Typhoon Dolphin (2015)

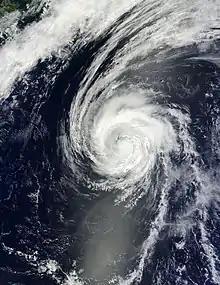
Typhoon Dolphin becoming extratropical near Iwo Jima on May 19

Passing just north of Guam, Dolphin produced the first typhoon-force winds on the island since 2002 during Typhoon Pongsona. Andersen Air Force Base recorded sustained winds of , while gusts reached . In the central portion of the island, the NWS office recorded gusts of . The storm dropped torrential rainfall during its passage, reaching over at Andersen Air Force Base, of which fell within a 12-hour period. Wave heights offshore Guam topped . On Guam, the heavy rainfall caused flooding in areas lacking proper drainage. The Guam Memorial Hospital sustained about $1 million in damage from storm-related flooding. High winds left about 40% of Guam without power, mostly in the north and central portions of the island, although the outages were fixed within a few days. The power outages also disrupted generators for water wells, leaving 3,300 people without access to clean water; residents in some areas were under a boil-water advisory. Utility damage was estimated at $3 million. Businesses sustained $1.9 million in damage. Dolphin also caused $1.2 million worth of crop damage. The typhoon damaged over 7,000 banana trees as well as 39 of the endangered ironwood trees. Rough waves sank a boat at Apra Harbor, requiring workers to clean oil that escaped from the damaged vessel. Dolphin damaged 390 houses across Guam, of which 9 were destroyed and another 55 were severely damaged. This left 1,055 people homeless, mostly in the towns of Yigo or Dededo. Overall damage was estimated at nearly $10 million, prompting Governor Eddie Calvo to declare a state of emergency. On June 5, President Barack Obama signed a major disaster declaration for the territory, allowing for federal aid to be used. Ultimately, the government provided about $4.7 million in aid, mostly in public assistance. A federal grant provided 220 temporary jobs toward cleaning and repairing damage.